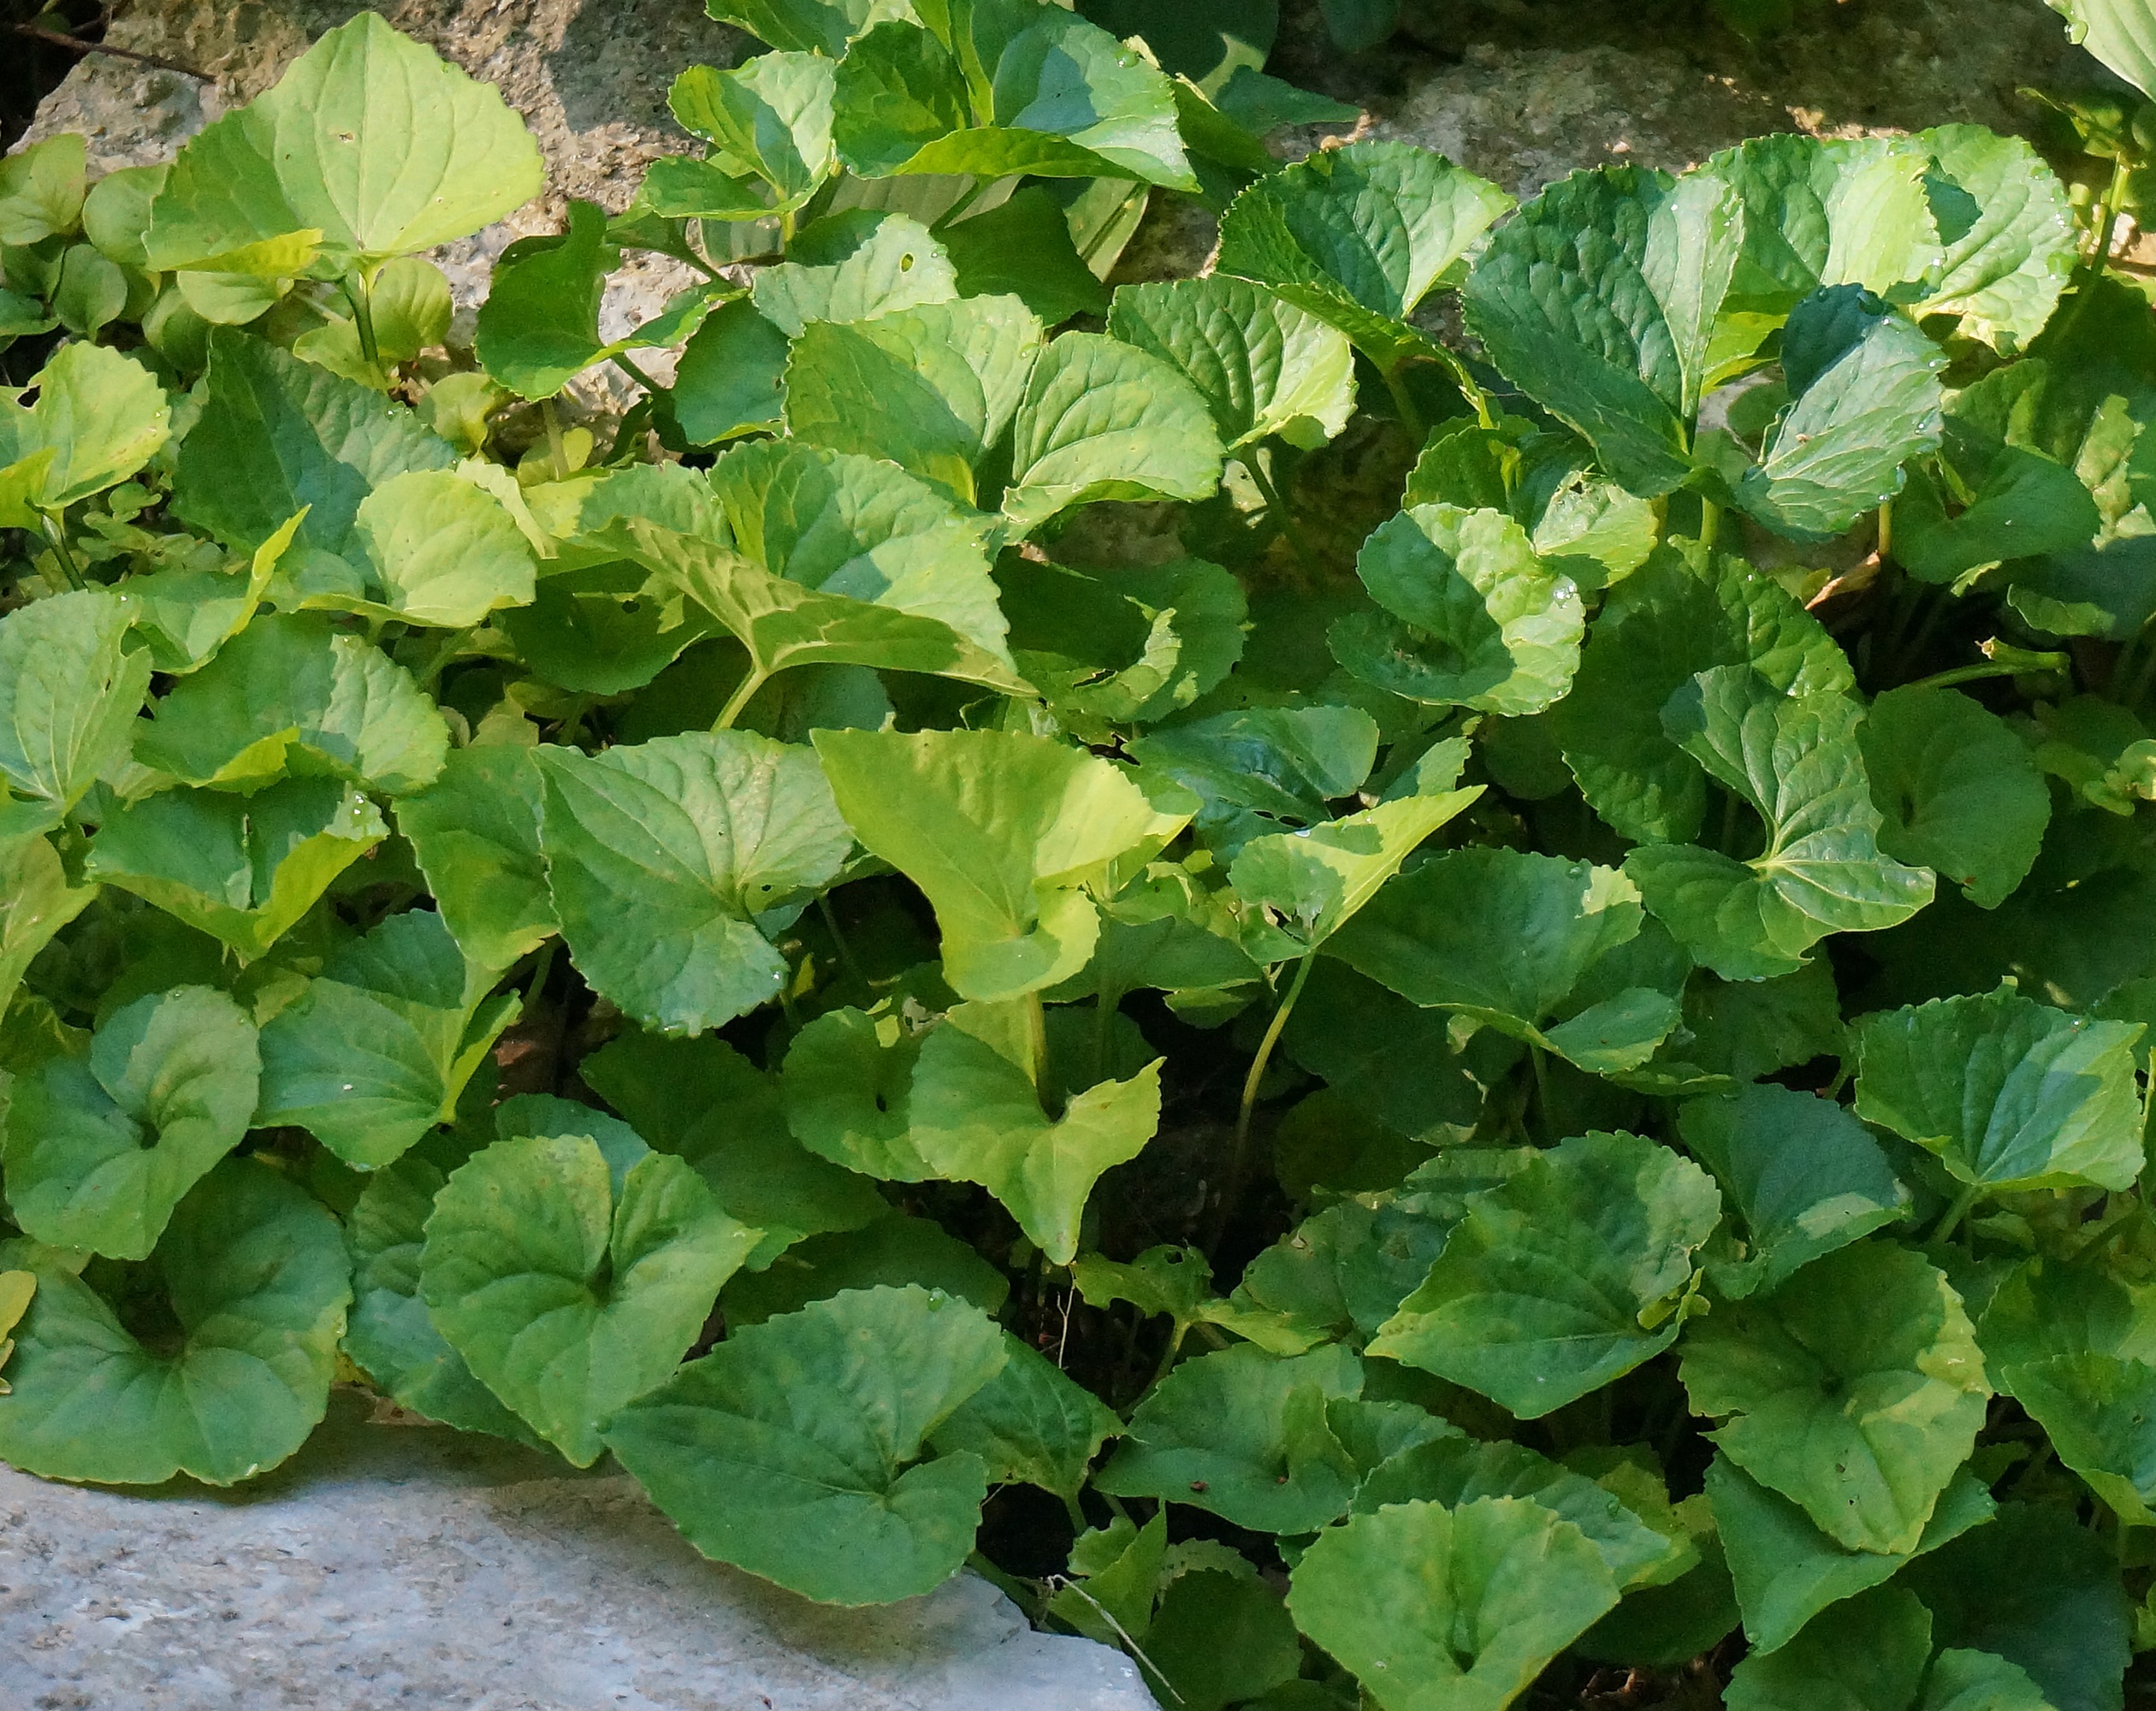
nature, plant, leaf, flower, food, green, herb, produce, vegetable, ivy, garden, leaves, violets, arum, flowering plant, centella asiatica, garden violets, annual plant, land plant, apiales, centella